F. C. D. Wyneken

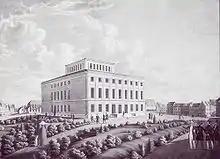
The University of Halle in 1836

Wyneken was born to Pastor Heinrich Christoph Wyneken and Anne Catherine Louise Wyneken Meyer on May 13, 1810, in Verden an der Aller in the Kingdom of Westphalia. Some of the earlier Wynekens and their relatives were minor government officials in the Duchy of Bremen-Verden when it was under Swedish control. The Wyneken family had an established Lutheran heritage long before Friedrich arrived in America. Heinrich Wyneken's father, grandfather, and one brother were pastors in Hanover. Two of Friedrich Wyneken's older brothers also became pastors. Significant numbers of more distant relatives and in-laws were also Lutheran clergy members, such as Superintendent Hans Heinrich Justus Phillip Ruperti, (1833–1899), who was Friedrich's nephew.